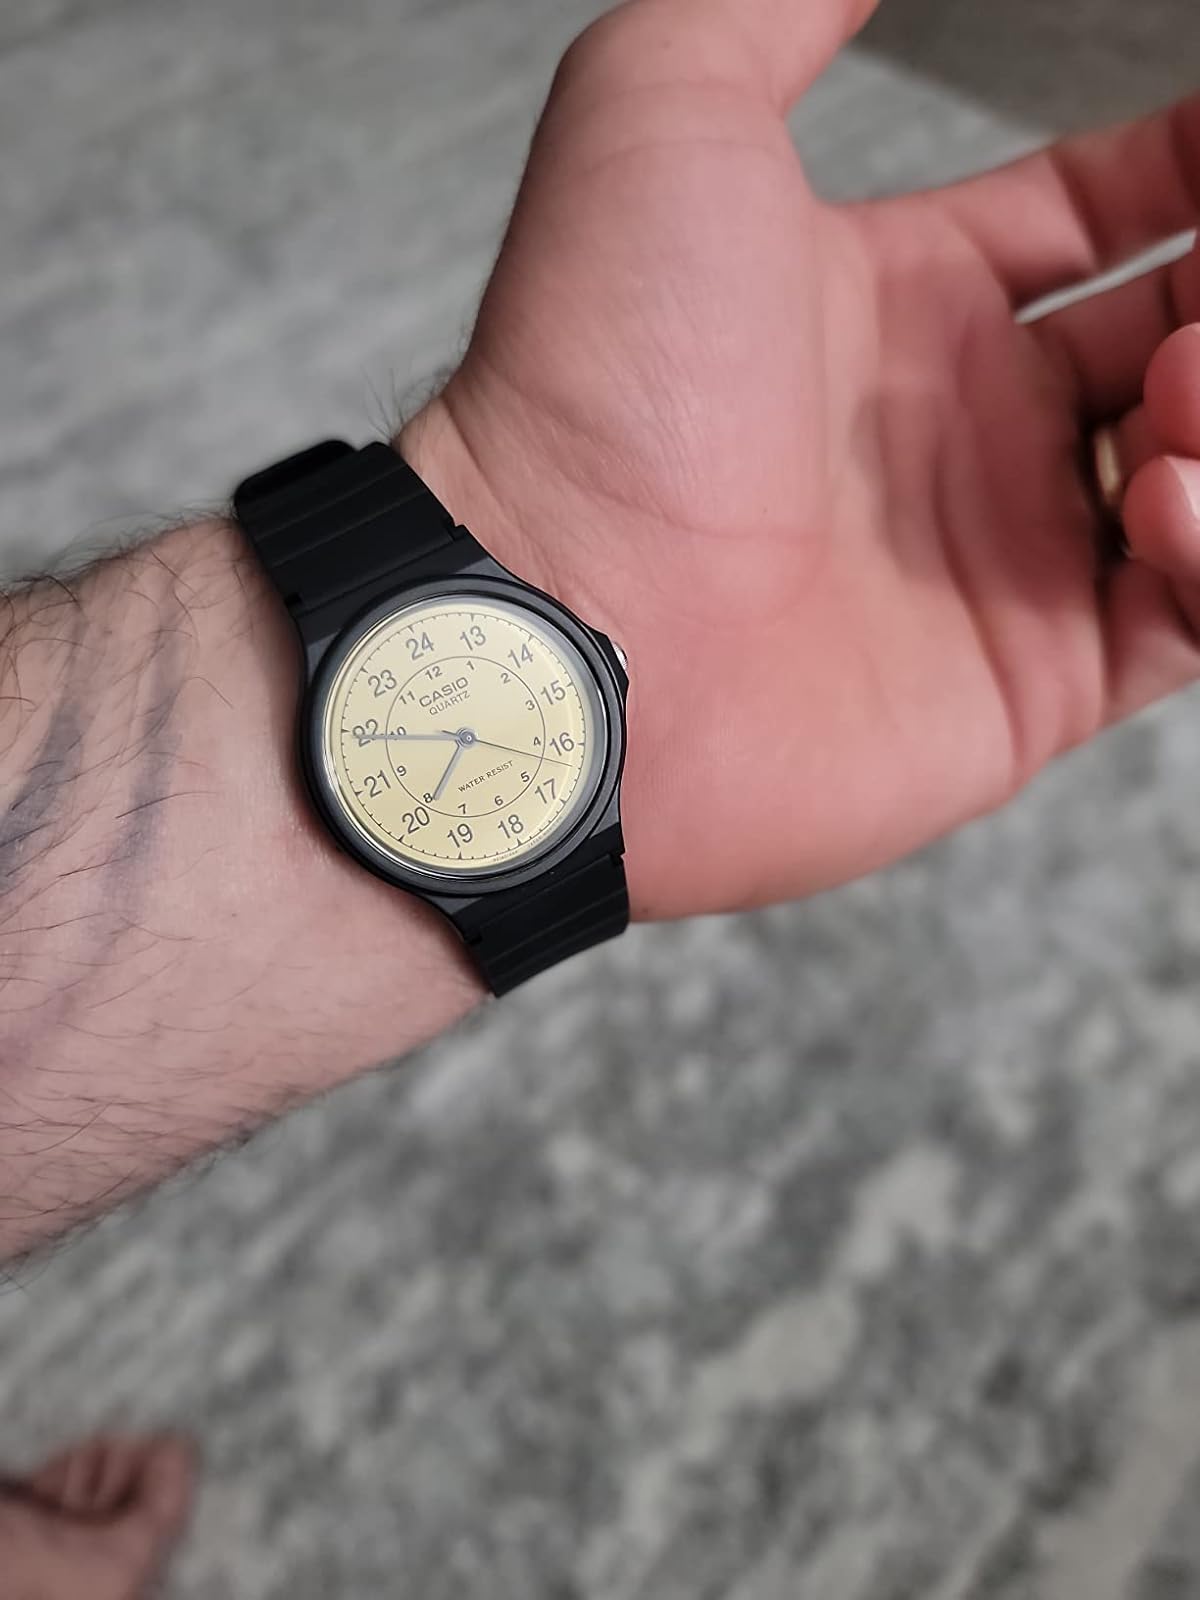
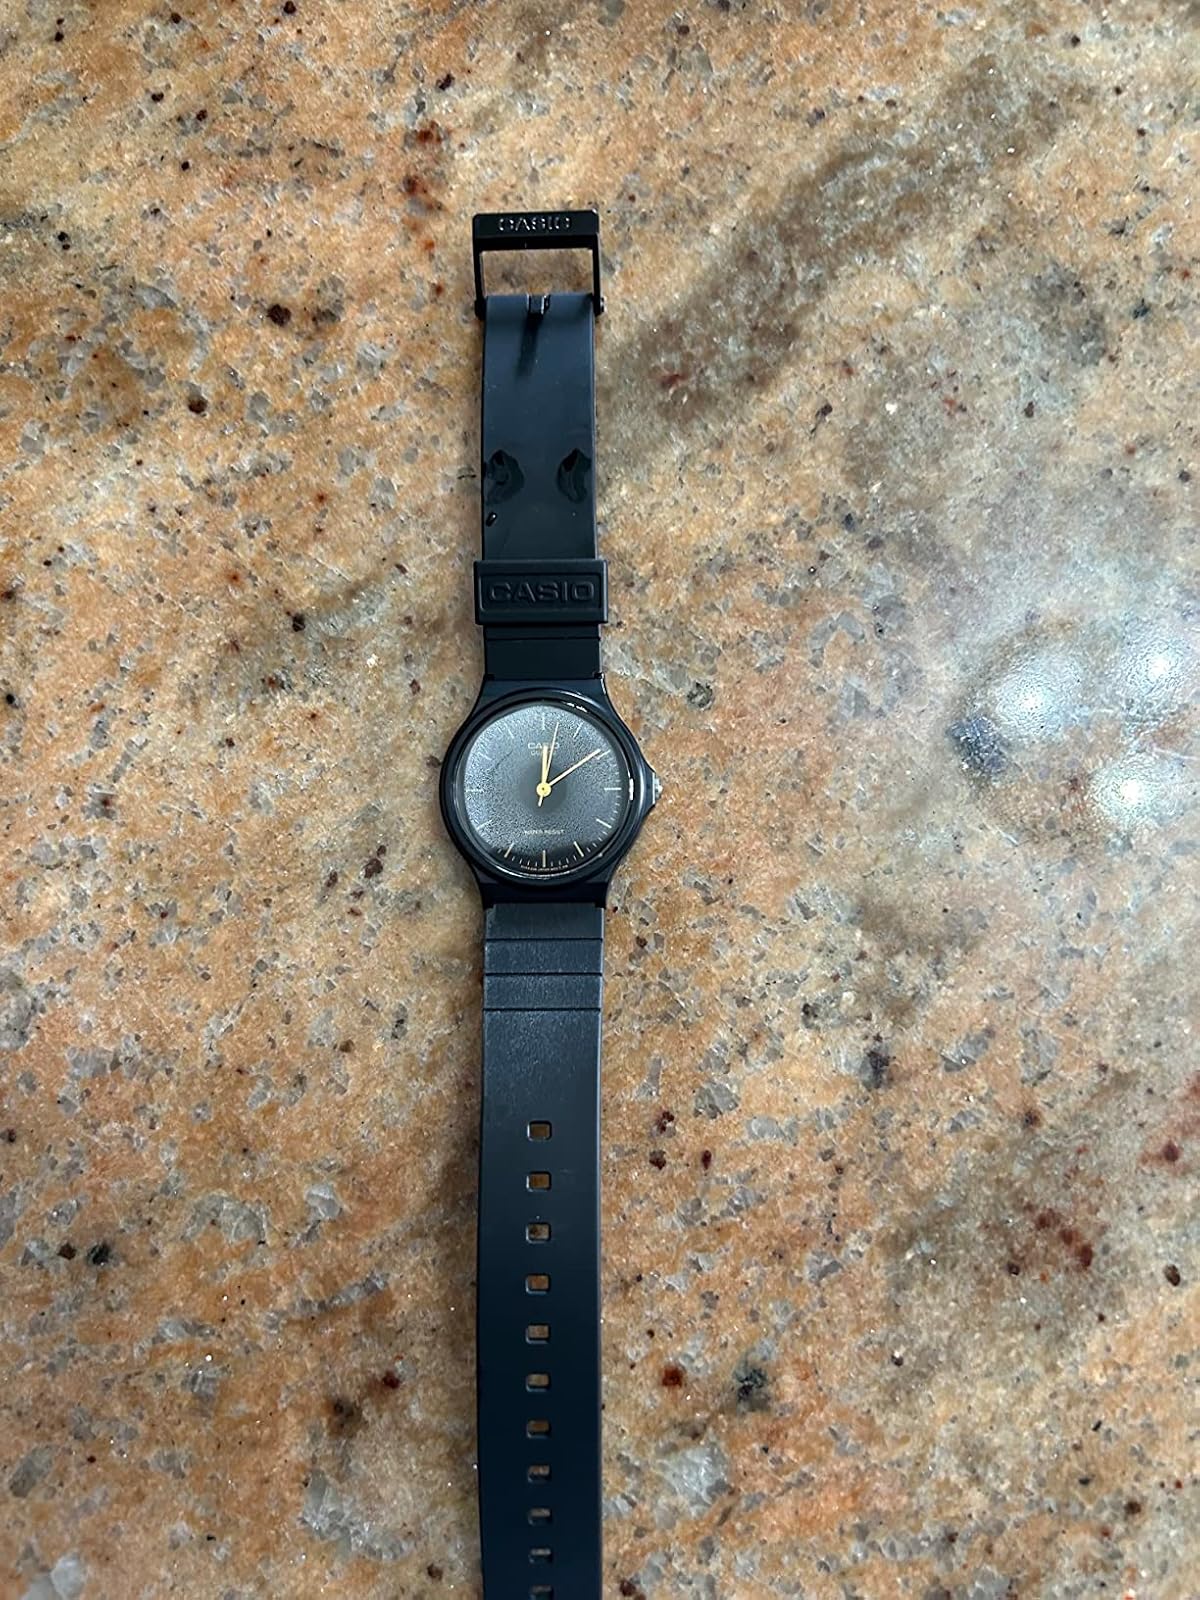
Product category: accessories_watch
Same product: no